Inhul River Park

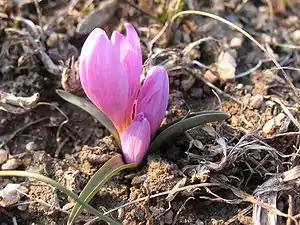

The territory of park includes hydrological nature reserve “Sofiyivsky storage pond” and botanical nature reserve “Pelaheyivsky”